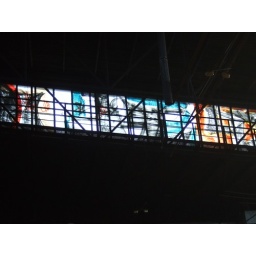
It is an old railway-resounds in Dortmund before the abort. Here in former times railroad cars were repaired.